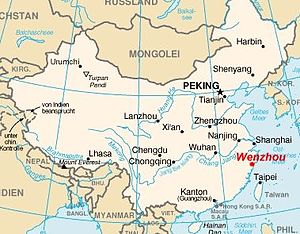
Wenzhou / Administration
Wenzhous beliggenhed i Kina
Wenzhou er en by på præfekturniveau i provinsen Zhejiang ved Kinas kyst til det Østkinesiske Hav. Den har et areal på 11.784 km² og en befolkning på 7.645.700 mennesker, hvoraf 1.423.600 bor i byen Wenzhou.